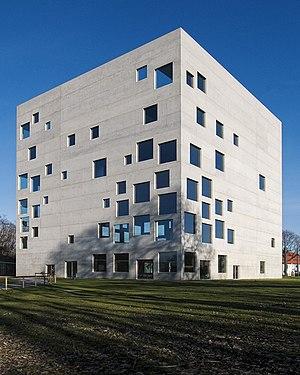
SANAA est une agence d'architecture fondée par les Japonais Kazuyo Sejima et Ryue Nishizawa en 1995. Elle a conçu par exemple l'institut d'art moderne de Valence, le musée d'art contemporain de Kanazawa au Japon ou encore l'immeuble Dior de Tōkyō.